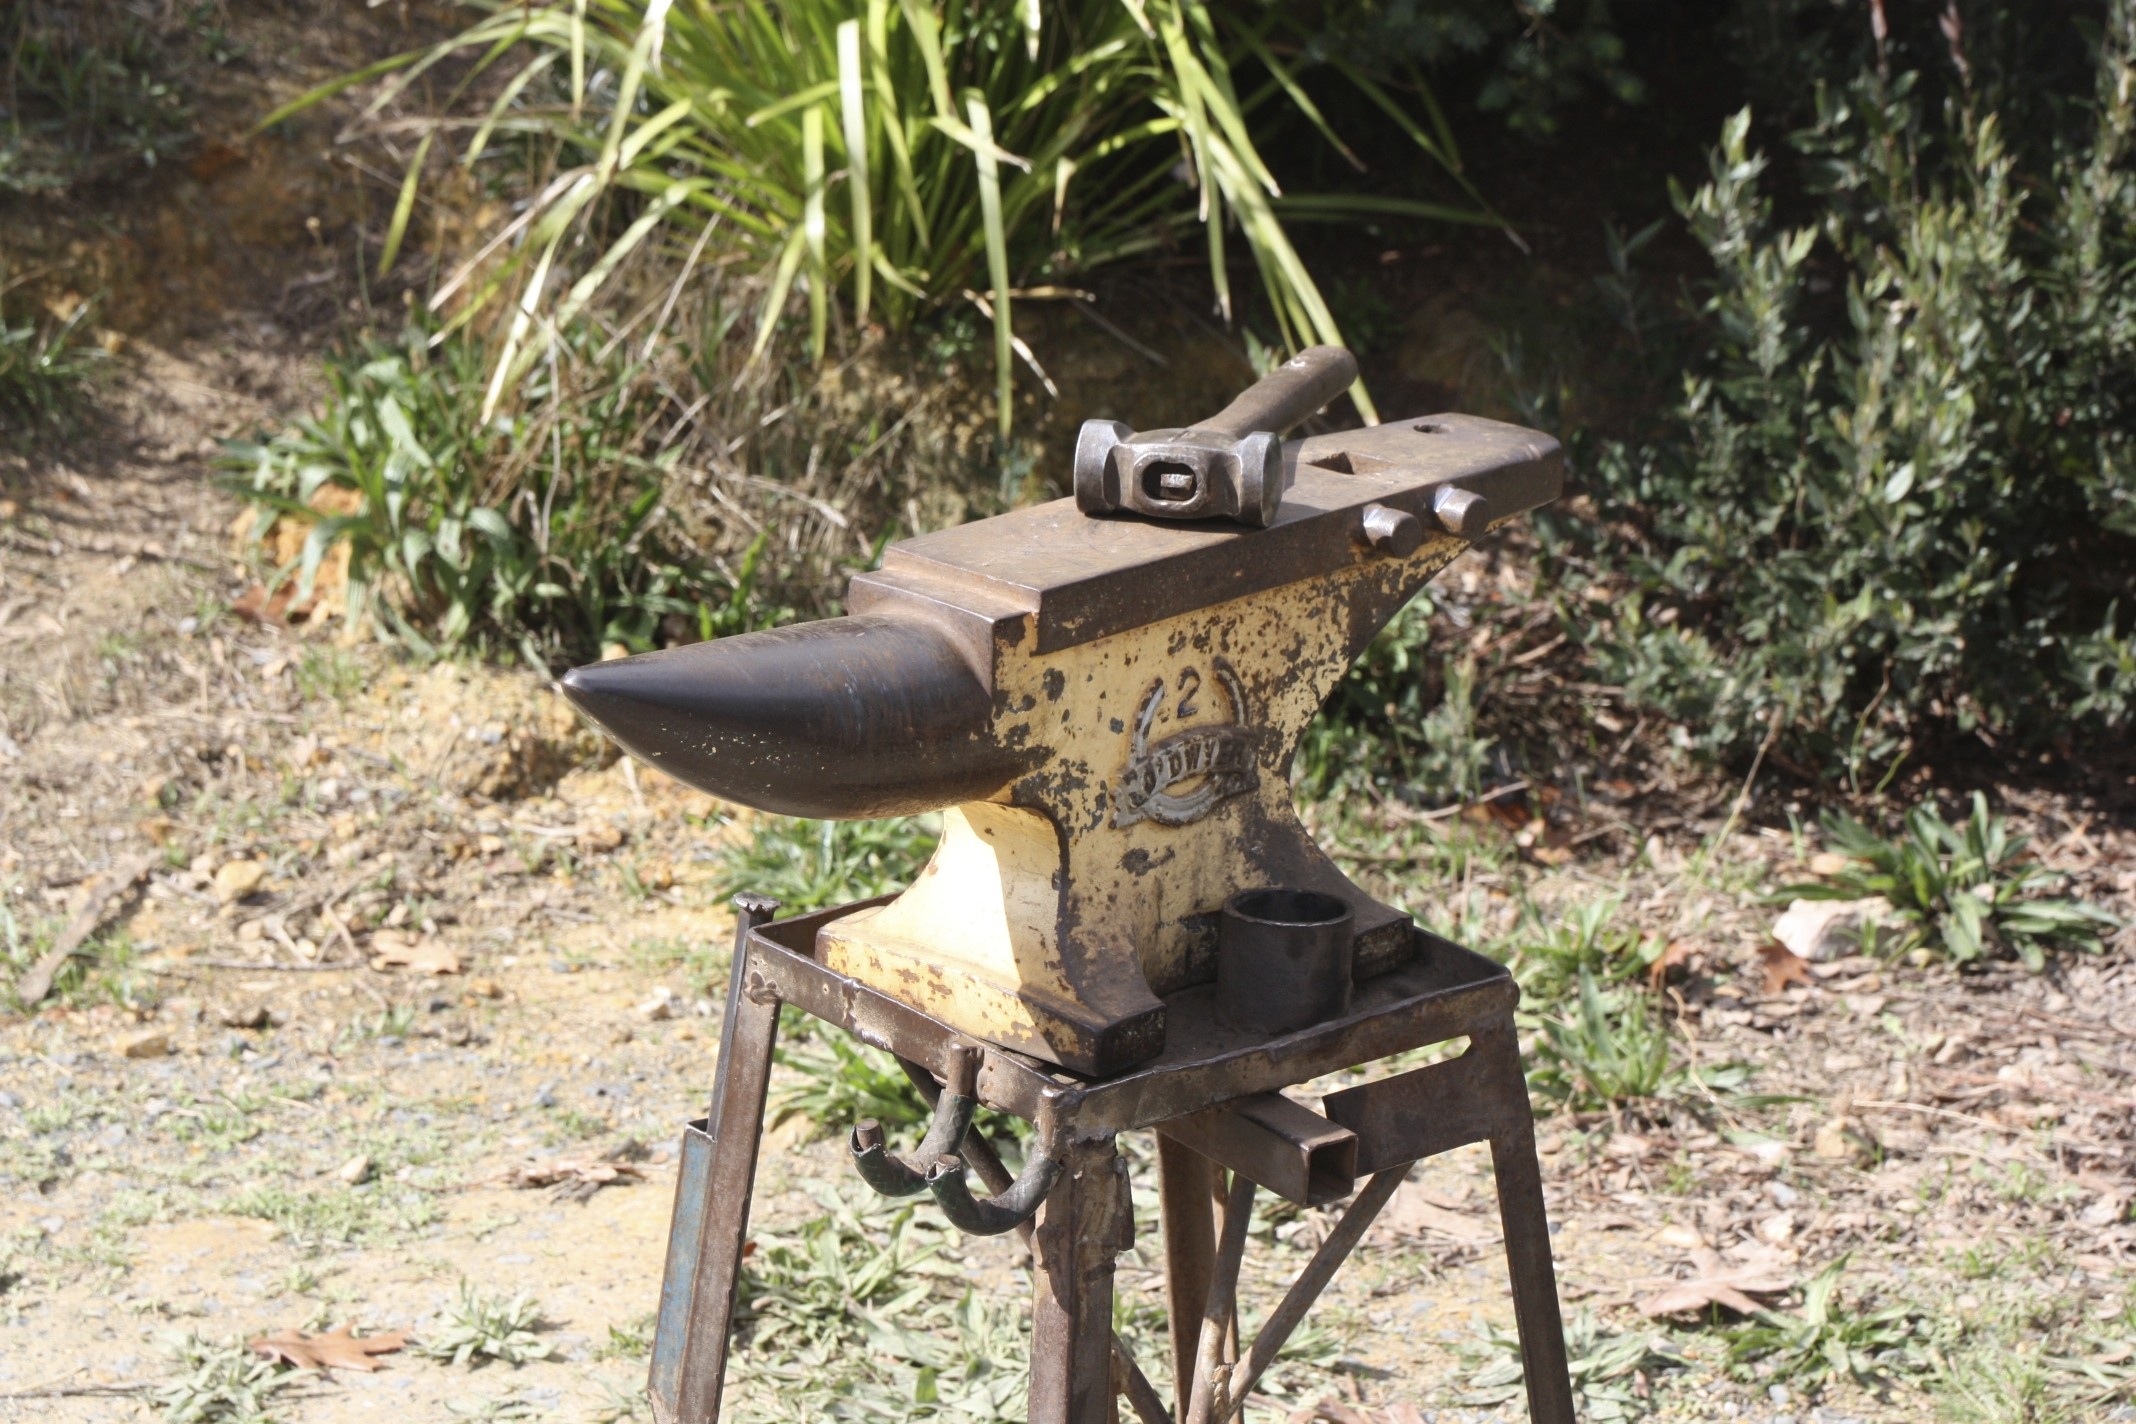
work, shoe, vintage, tool, steel, hammer, equipment, horse, craft, weapon, farrier, gun, craftsman, iron, horseshoe, forge, traditional, blacksmith, handwork, anvil, craftsmanship, metalwork, smith, firearm, forging, machine gun, shoeing, benchrest shooting